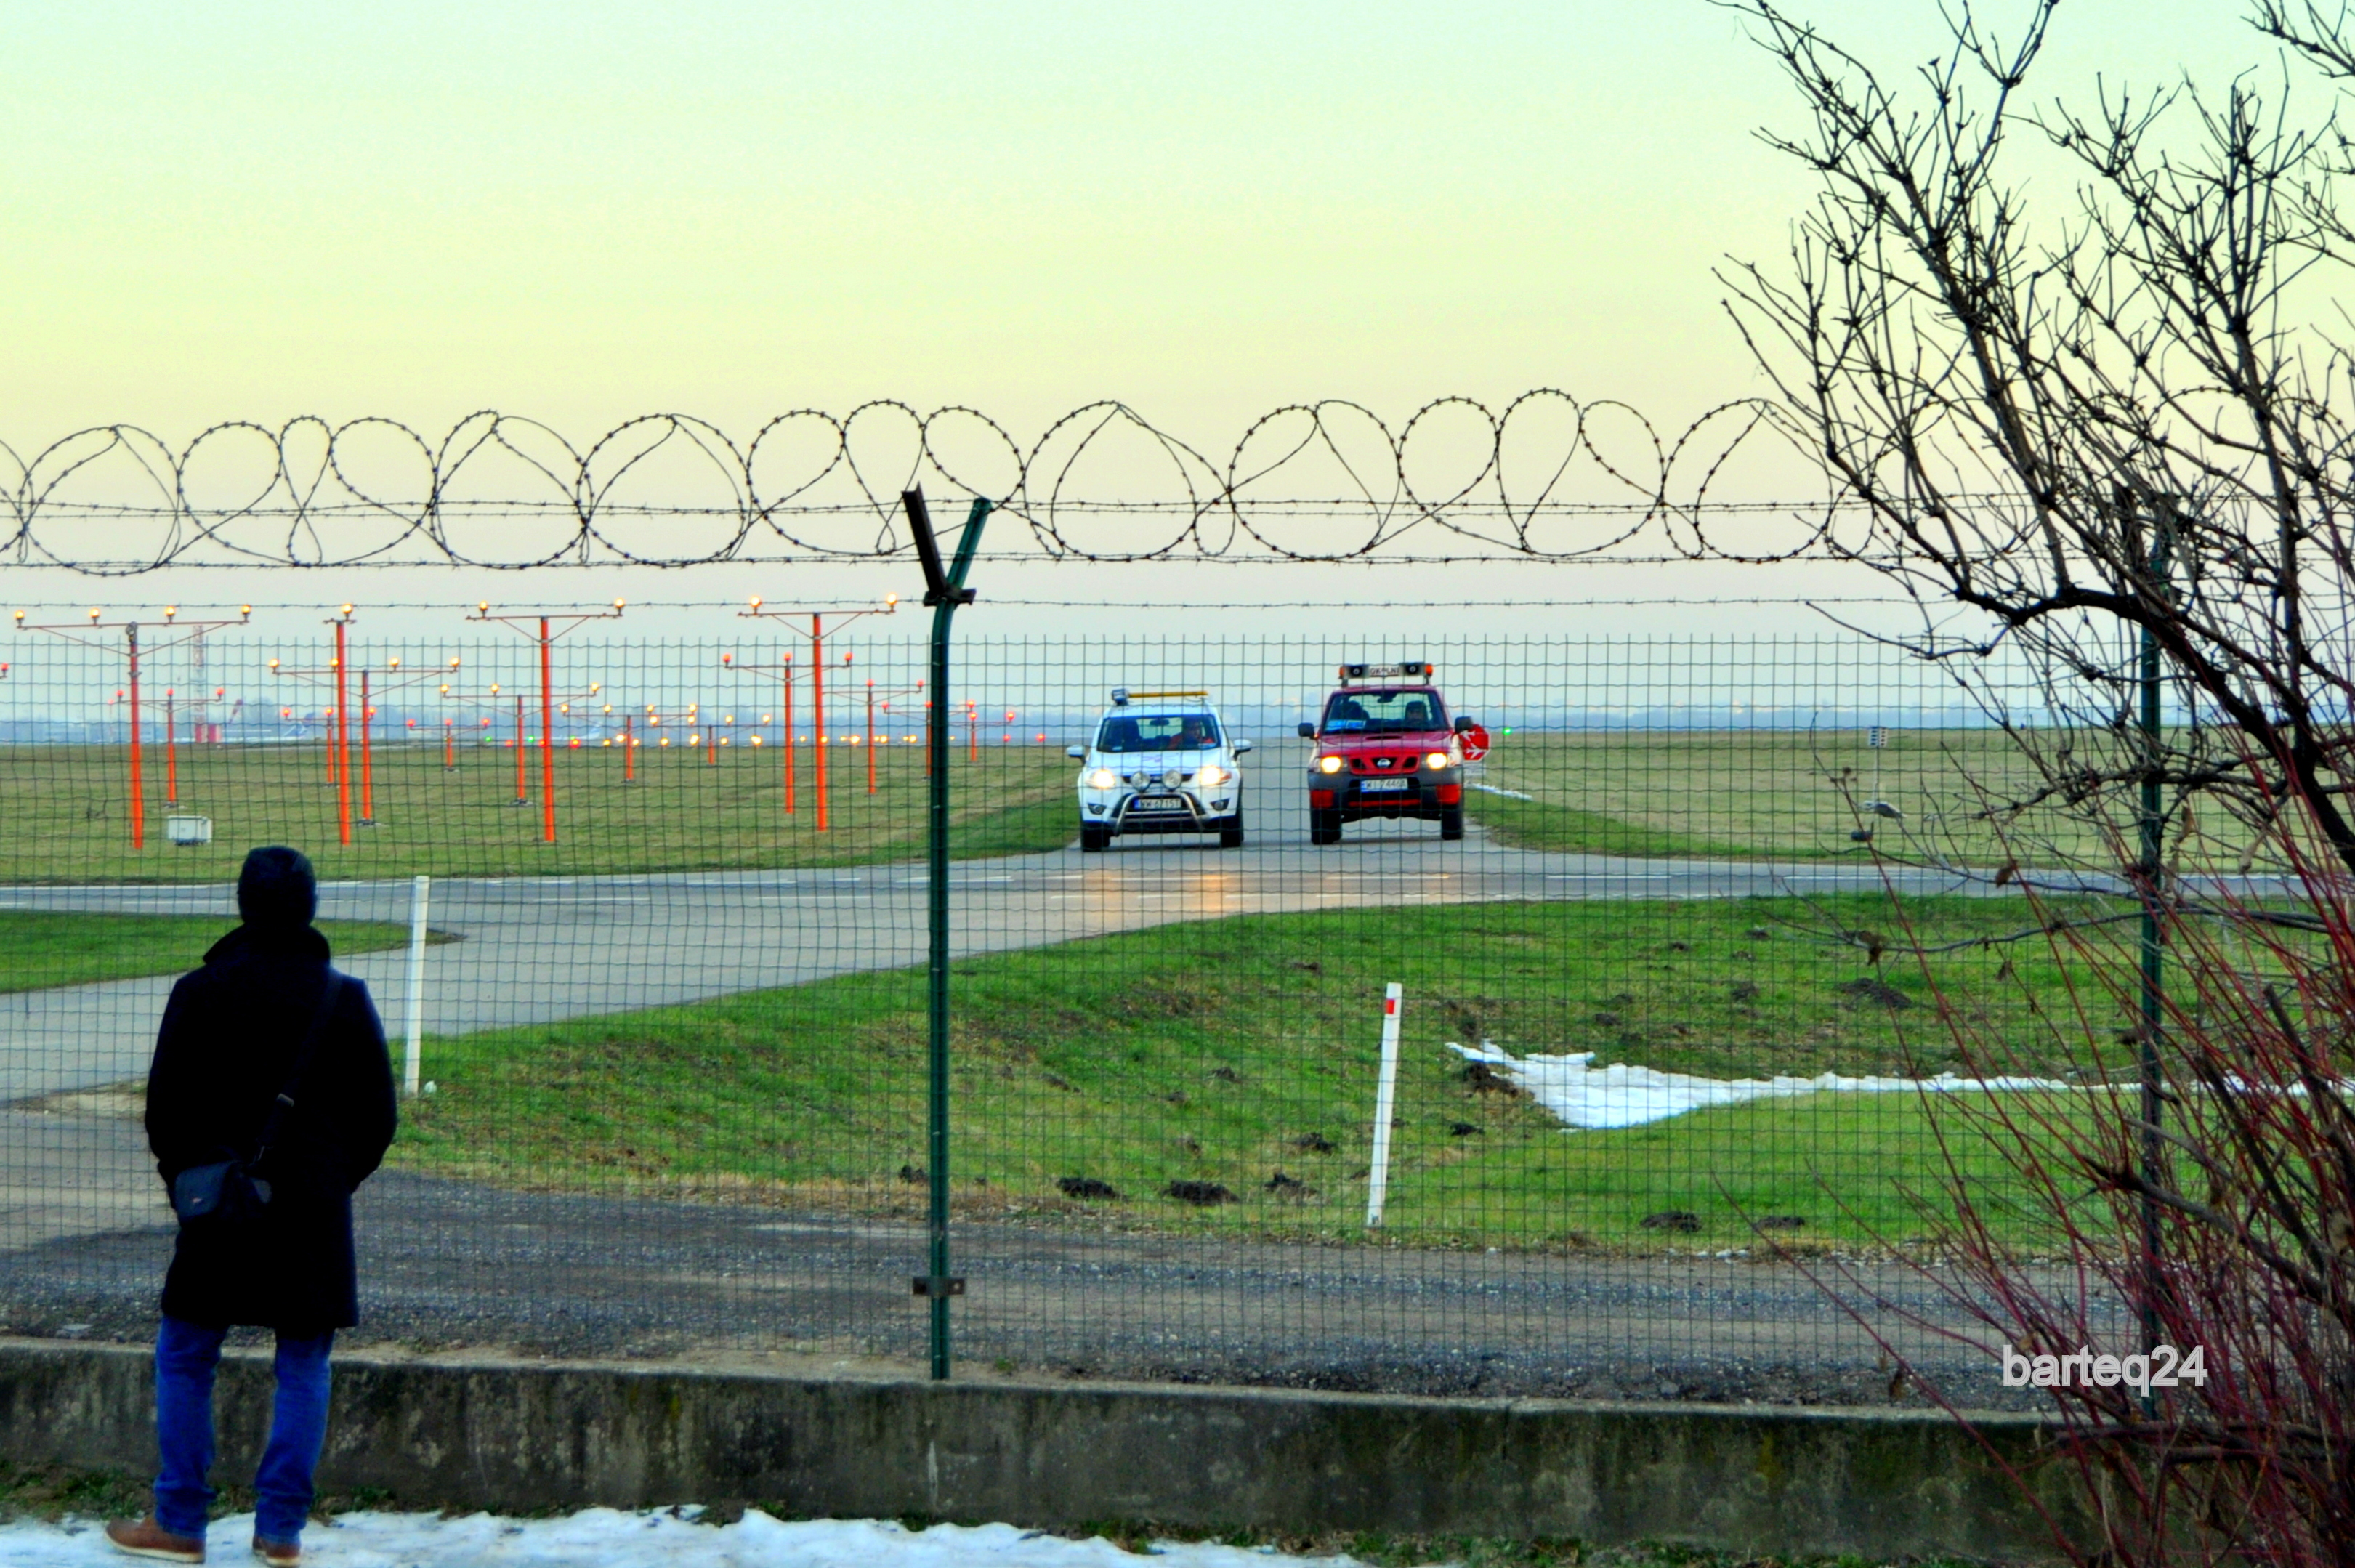
walkway, europe, poland, polska, warsaw, warszawa, mazovia, mazowsze, epwa